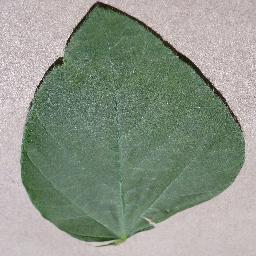
Label: Soybean___healthy